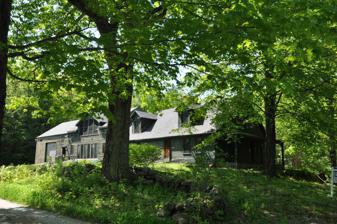
Building: Caleb Whittaker Place
Country: United States of America
Year built: 1765
Historic house in New Hampshire, United States United States historic place Caleb Whittaker Place U.S. National Register of Historic Places Show map of New Hampshire Show map of the United States Location Perkins Pond Rd., Weare, New Hampshire Coordinates 43°2′46″N 71°44′29″W / 43.04611°N 71.74139°W / 43.04611; -71.74139 Area 6 acres (2.4 ha) Built 1765 ( 1765 ) NRHP reference No. 83001143 Added to NRHP August 3, 1983 The Caleb Whittaker Place is a historic house on Perkins Pond Road in Weare, New Hampshire .  Probably built about 1765 by an early settler, it is one of the oldest surviving buildings in the town, notable for its remarkably unaltered interior.  The house was listed on the National Register of Historic Places in 1983. Description and history The Caleb Whittaker Place is located in a remote rural setting of southwestern Weare, on the west side of Perkins Pond Road north of Peacock Hill Road.    The oldest portion of the house is a simple three-bay Cape-style structure, 1 + 1 ⁄ 2 stories in height with an unfinished attic space, with what is now the central chimney offset on its west side.  On the far side of the chimney a similar section was built, probably not long after the first section, but it was never finished.  The finished portions of interior include deeply worn wooden flooring, horizontal wood paneling on the walls, and doors fastened with leather strap hinges. The house is believed to have been built by Caleb Whittaker, the son of one of Weare's first settlers, who may have arrived as early as 1753.  The unfinished left side of the house was probably used for storage and animal shelter in the early days, and remained unfinished until 1977, when care was taken to preserve the original hand-hewn timbers.  The exterior of the house was resided in 1902, at which time dormers and a porch were added.  Because the house was tied up in estate litigation for many years in the 20th century, a number of features have survived inside that are often lost due to modernization. See also National Register of Historic Places listings in Hillsborough County, New Hampshire References